New York Hakoah

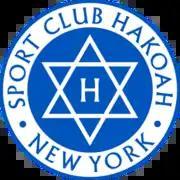
Hakoah New York's crest

New York Hakoah is an American soccer club based in New York City, which takes its name from two earlier, defunct clubs.